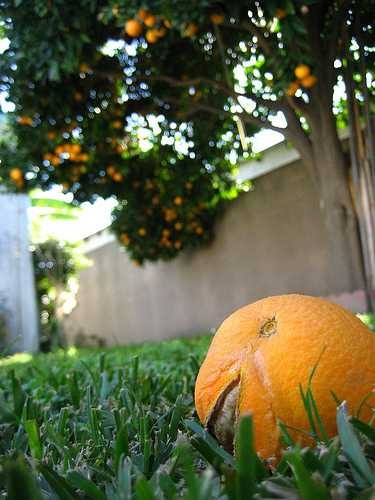
Label: Orange